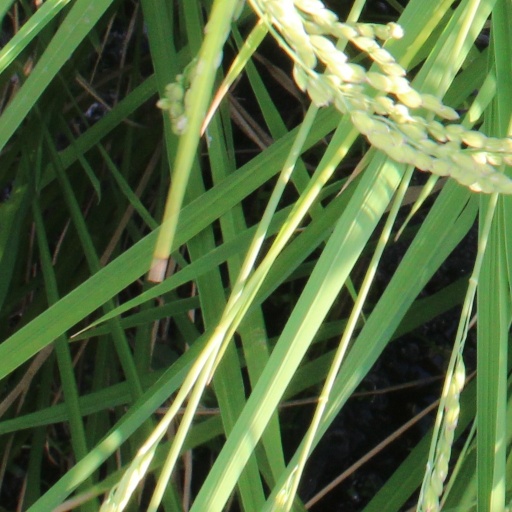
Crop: rice